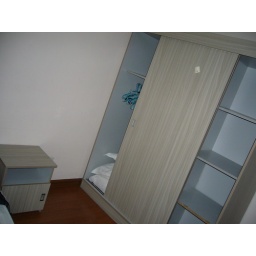
Closet and bed table in Room B.